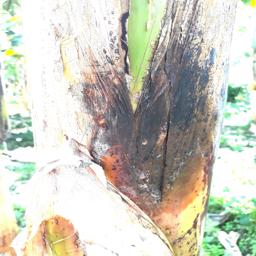
Label: PSEUDOSTEM WEEVIL